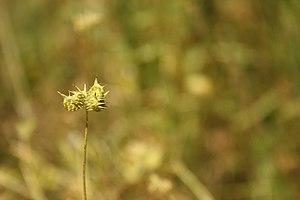
Graines de Ranunculus arvensis - Indre-et-Loire
La Renoncule des champs ou Chausse-trappe des blés est une espèce de plantes qui fait partie de la famille des Renonculacées. Cette renoncule herbacée vivace messicole est aussi appelée localement bassinet des champs ou pied de poule.